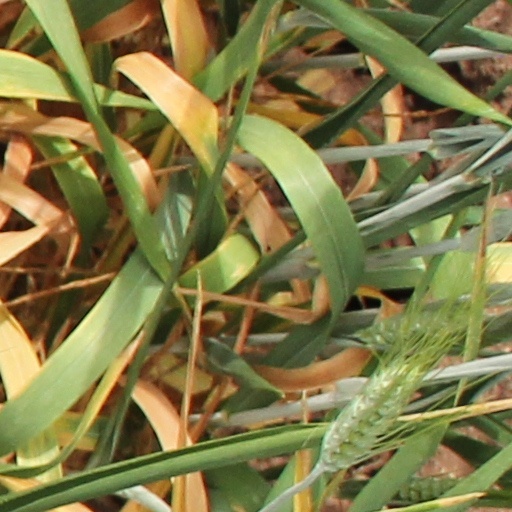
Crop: wheat